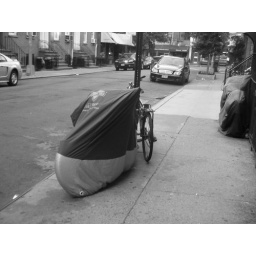
bikes on west side of street sidewalk - looking downtown - Jones Street near Bleecker bw